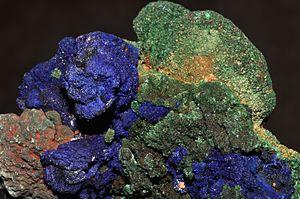
Cristaux d' Azurite et de Malachite sur Cuivre
Le cuivre natif est un minéral métallique, un corps simple de formule chimique Cu de la catégorie élément natif et une espèce cristalline naturelle correspondant à l'élément cuivre, de symbole Cu.